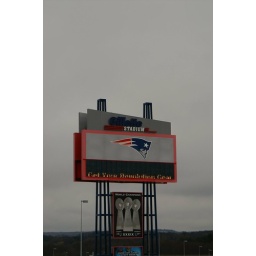
We were stopped in the middle of a highway and I was standing up in the sunroof to take this picture